De Dion-Bouton

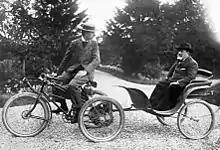
De Dion-Bouton tricycle towing a passenger in a carriage

The company was formed in 1883 after de Dion saw a toy locomotive in a store window in 1881 and asked the toymakers to build another. Engineers Bouton and Trépardoux had been eking out a living with scientific toys at a shop in the Passage de Léon, near the rue de la Chapelle in Paris. Trépardoux had long dreamed of building a steam car, but neither he nor Bouton could afford it.